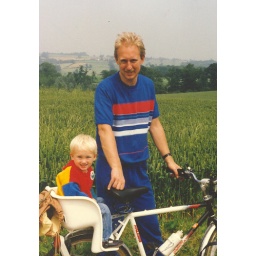
Luke in bike seat